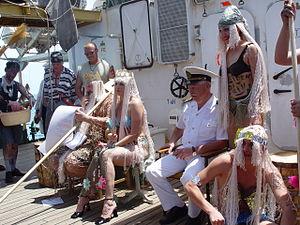
Le baptême de la Ligne, ou encore baptême de l'Équateur, est une fête organisée à bord d'un navire à l'occasion du passage de l'Équateur terrestre par ce bateau.